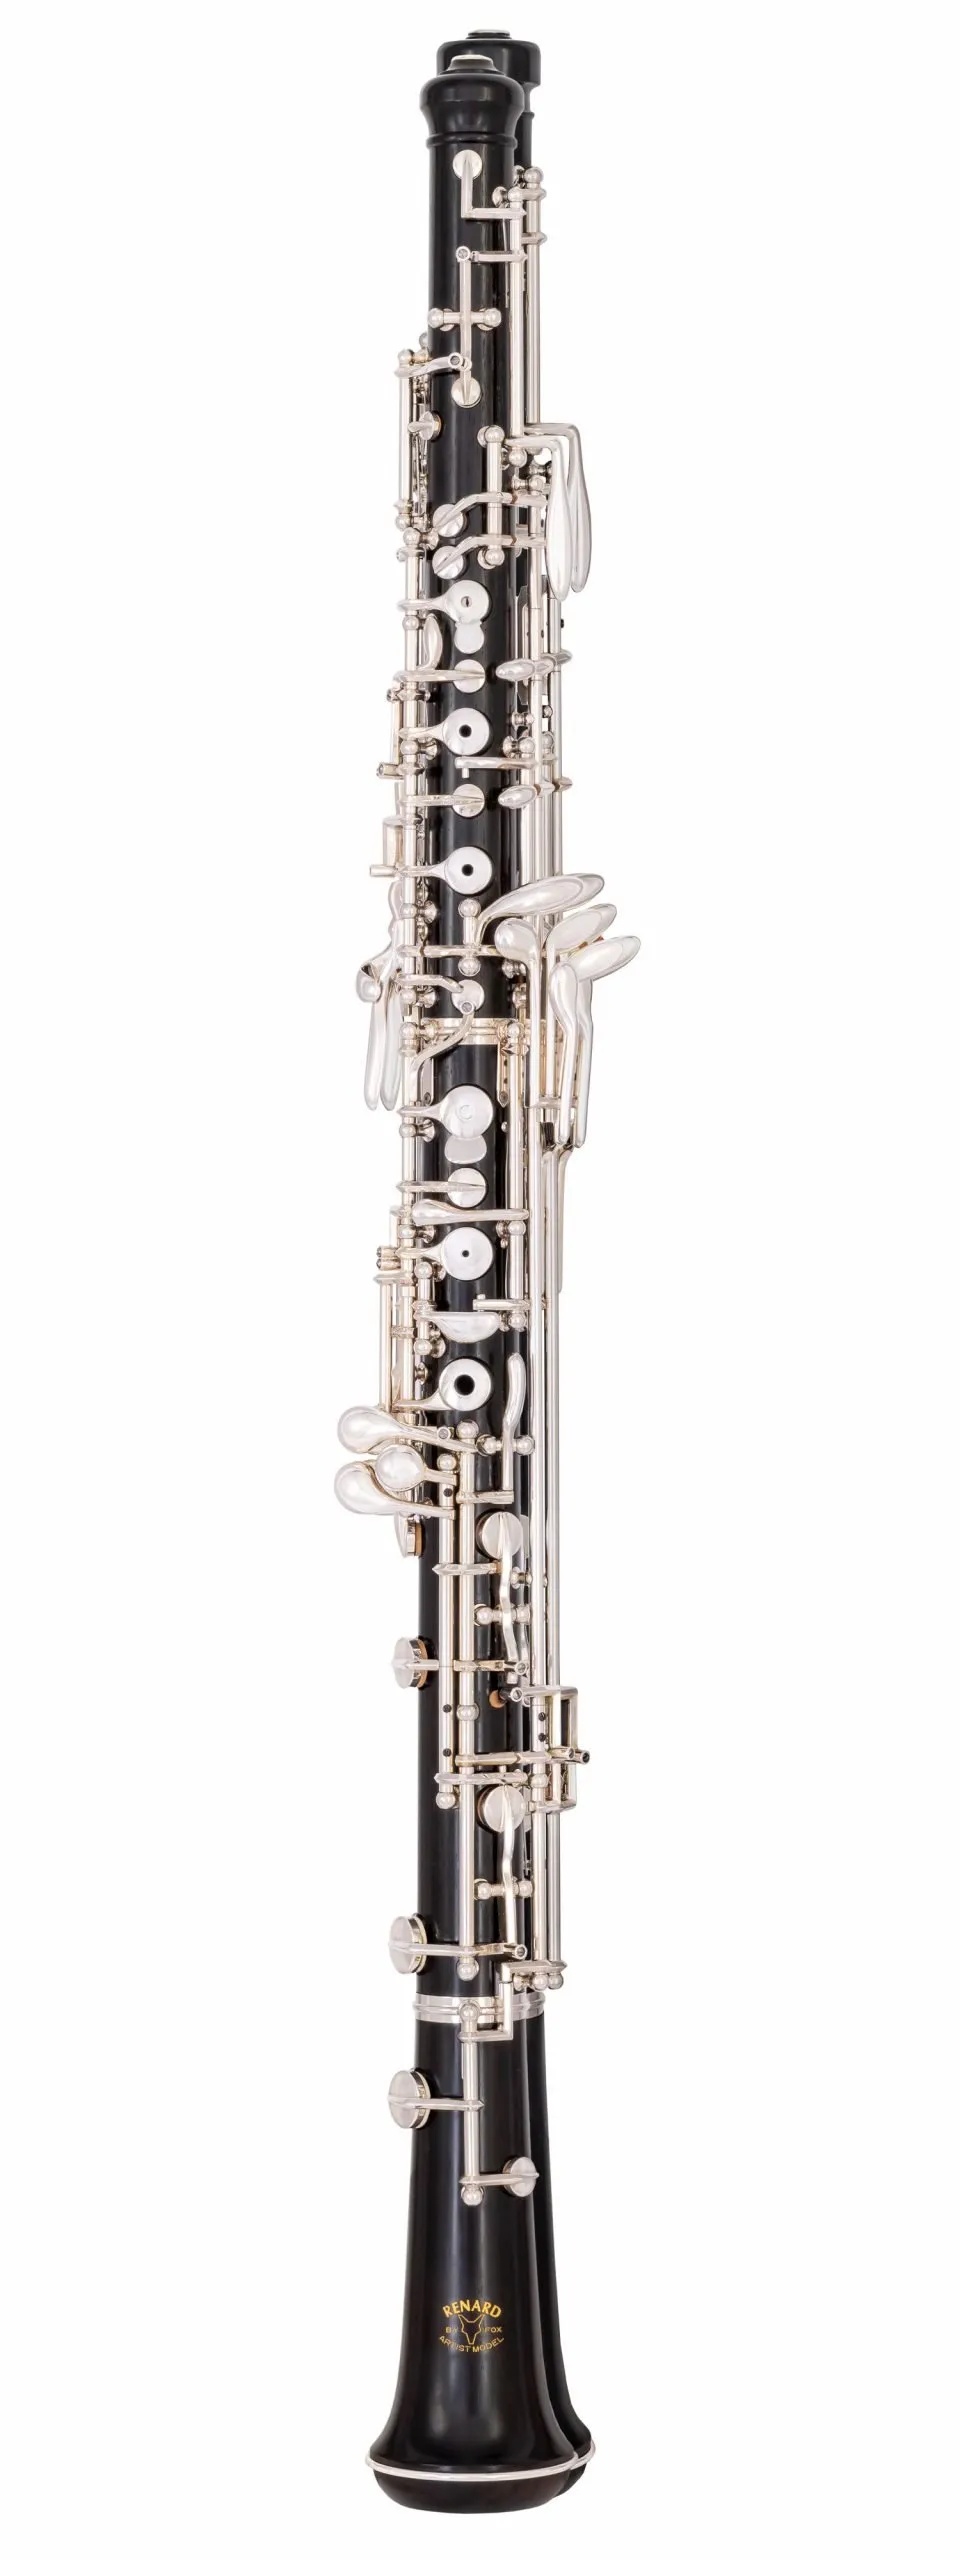
Fox Renard Artist Model 335 Intermediate Oboe
The Renard Artist Model 335 is the all-grenadilla version of our most popular intermediate oboe. Along with the Model 330, the 335 is one of Fox’s most well-loved oboes for its outstanding tone quality, resonance, intonation, and durability. With the addition of the third octave key and low B♭ vent to the standard keywork, this intermediate oboe will accommodate advancing musicians as they grow in both sound production and technical facility. Standard Features Grenadilla body Stabilizing inserts in the half hole key, trill keys, and third octave key tone holes Nickel silver lined tenon sockets Nickel silver caps on lower tenon shoulders Silver-plated posts, bands, and bell ring Stainless steel arbors and wire springs Silver-plated keys Teflon-tipped stainless steel adjusting screws High-quality cork pads on low C and above High-quality bladder pads on low B and B♭ keys
Brand: Fox
Category: Arts & Entertainment > Hobbies & Creative Arts > Musical Instruments > Woodwinds > Oboes & English Horns